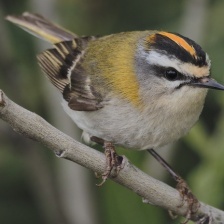
Species: COMMON FIRECREST
Scientific name: REGULUS IGNICAPILLA